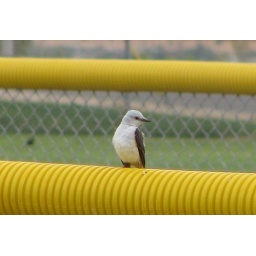
This poor bird is lost and building a nest at Luckie Park in Twenty-nine Palms.